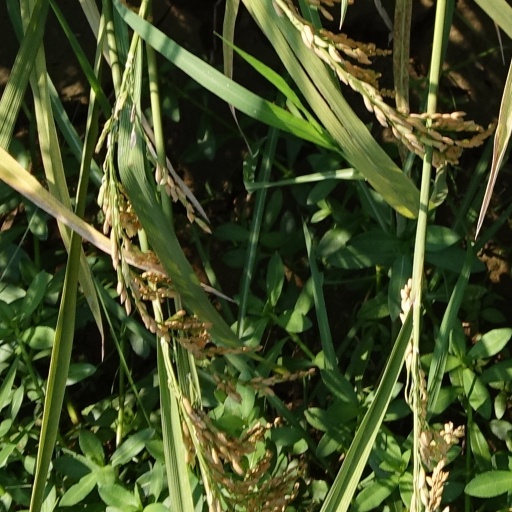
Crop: rice